Answer in natural language. Is swivel office chair with adjustable armrests (marked B) to the left of flatscreen television black bezel offscreen (marked C)? Choose between the following options: no or yes
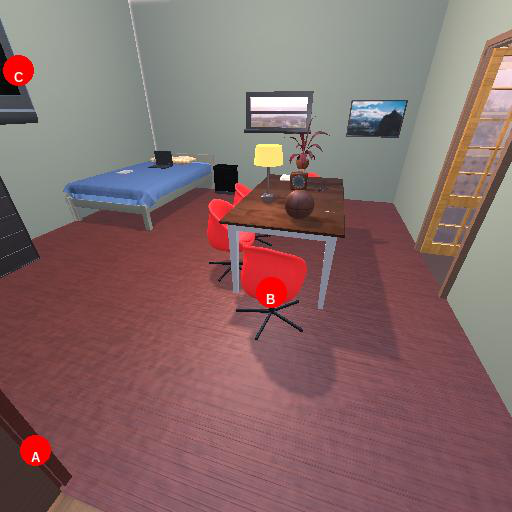
<answer>no</answer>